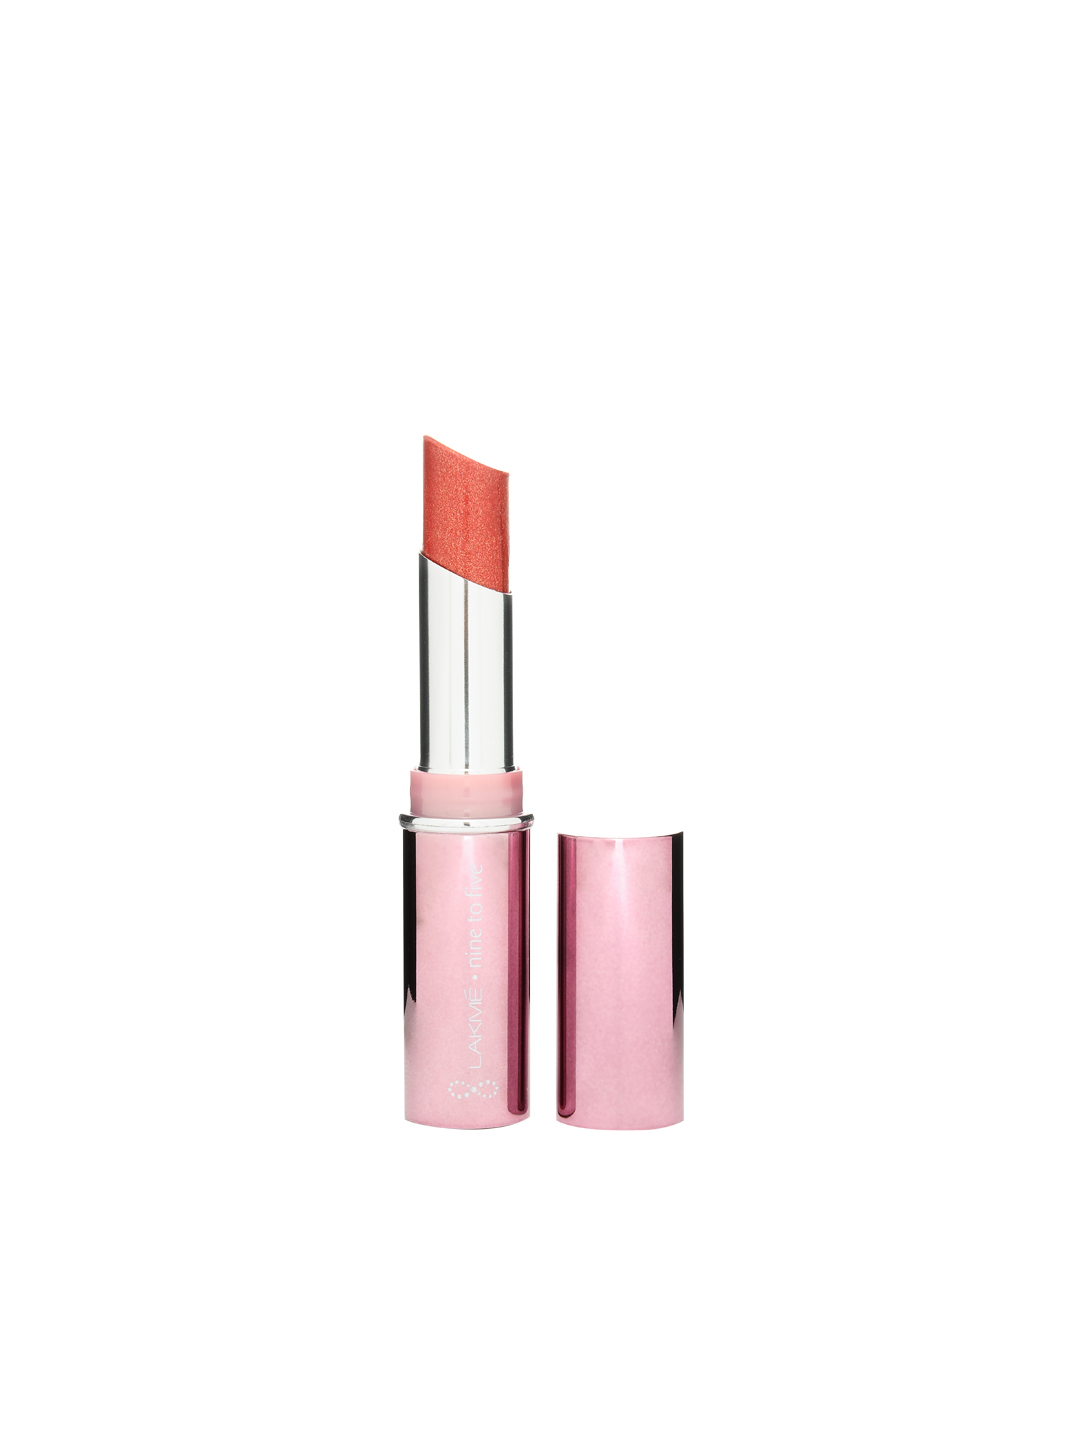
Lakme Nine to Five Sun Shimmer Lipstick
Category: Personal Care / Lips / Lipstick
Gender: Women
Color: Red
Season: Spring 2017
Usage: Casual